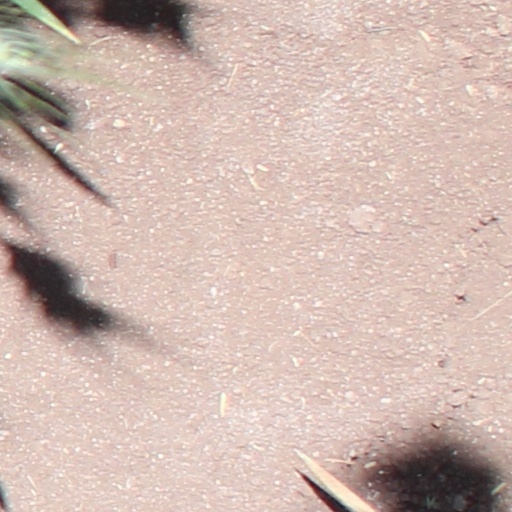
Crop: wheat